Estadio Don León Kolbowski

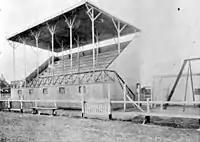
The first Atlanta stadium, nicknamed "El Cajoncito", pictured in 1922

In 1922, Atlanta bought a field on Humboldt street in Villa Crespo, where the club built a stadium with an official grandstand. That stadium was later renovated, expanding its capacity with the construction of three grandstands else. Because of its dimensions and shape, the stadium was nicknamed "El Cajoncito" (the small box). In 1932, arch-rival club Chacarita Juniors built a stadium just behind the Atlanta's one. Chacariereta played there until 1944, when the club was evicted and the stadium structure dismantled.